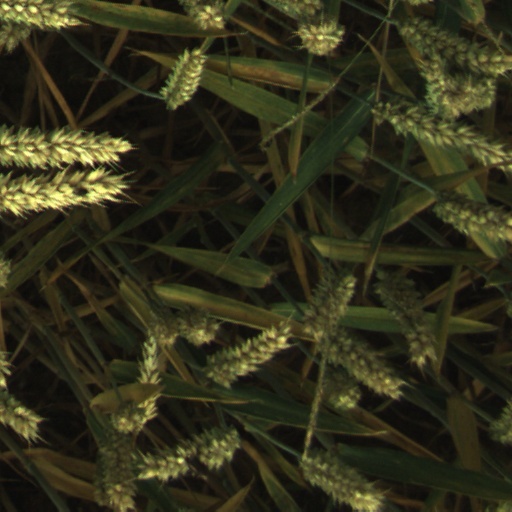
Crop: wheat